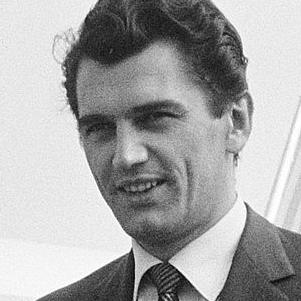
Age: 37